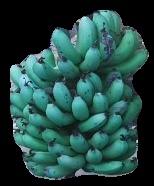
Variety: pachbale
Grade: grade3